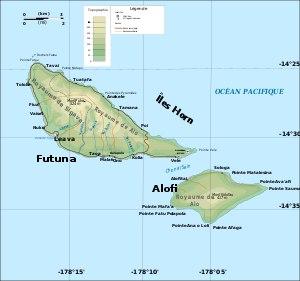
Les îles Horn ou îles Futuna sont l'un des deux archipels composant le territoire d'outre-mer français de Wallis-et-Futuna.
Futuna est une île située en Polynésie occidentale, au nord-est des Îles Fidji, au nord-ouest des Tonga et à l'ouest des îles Samoa, formant avec Alofi au sud-est l'archipel des îles Horn. Futuna est divisée en deux royaumes coutumiers : Alo au sud-est et Sigave au nord-ouest.
Alofi est une île de Polynésie, dans l'océan Pacifique occidental, formant avec Futuna et quelques récifs l'archipel des îles Horn. Elle fait partie de Wallis-et-Futuna, territoire d'outre-mer français. Elle est située dans le royaume d'Alo.
Le futunien est une langue de la famille des langues polynésiennes, plus précisément du sous-groupe du polynésien proprement dit, branche occidentale. Il est parlé par 4 500 personnes à Futuna, en 2008, et environ 5 000 en Nouvelle-Calédonie d'après un recensement de 1996. C'est une langue ergative de type VSO. Le futunien est proche du samoan ainsi que du wallisien.